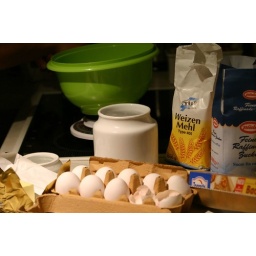
Baking cake in at home